4th Brigade Combat Team, 2nd Infantry Division

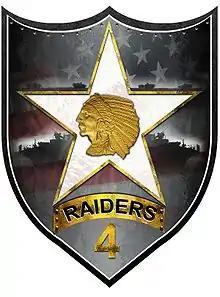
Unofficial brigade insignia

While the brigade was one of the Army's newest, its subordinate battalions had long records of service. The six battalions and four separate companies that composed the brigade have received honors from the Civil War through the First Gulf War that include some twenty Presidential Unit Citations, eight French Croix de Guerre, and nine Republic of Korea Presidential Unit Citations.